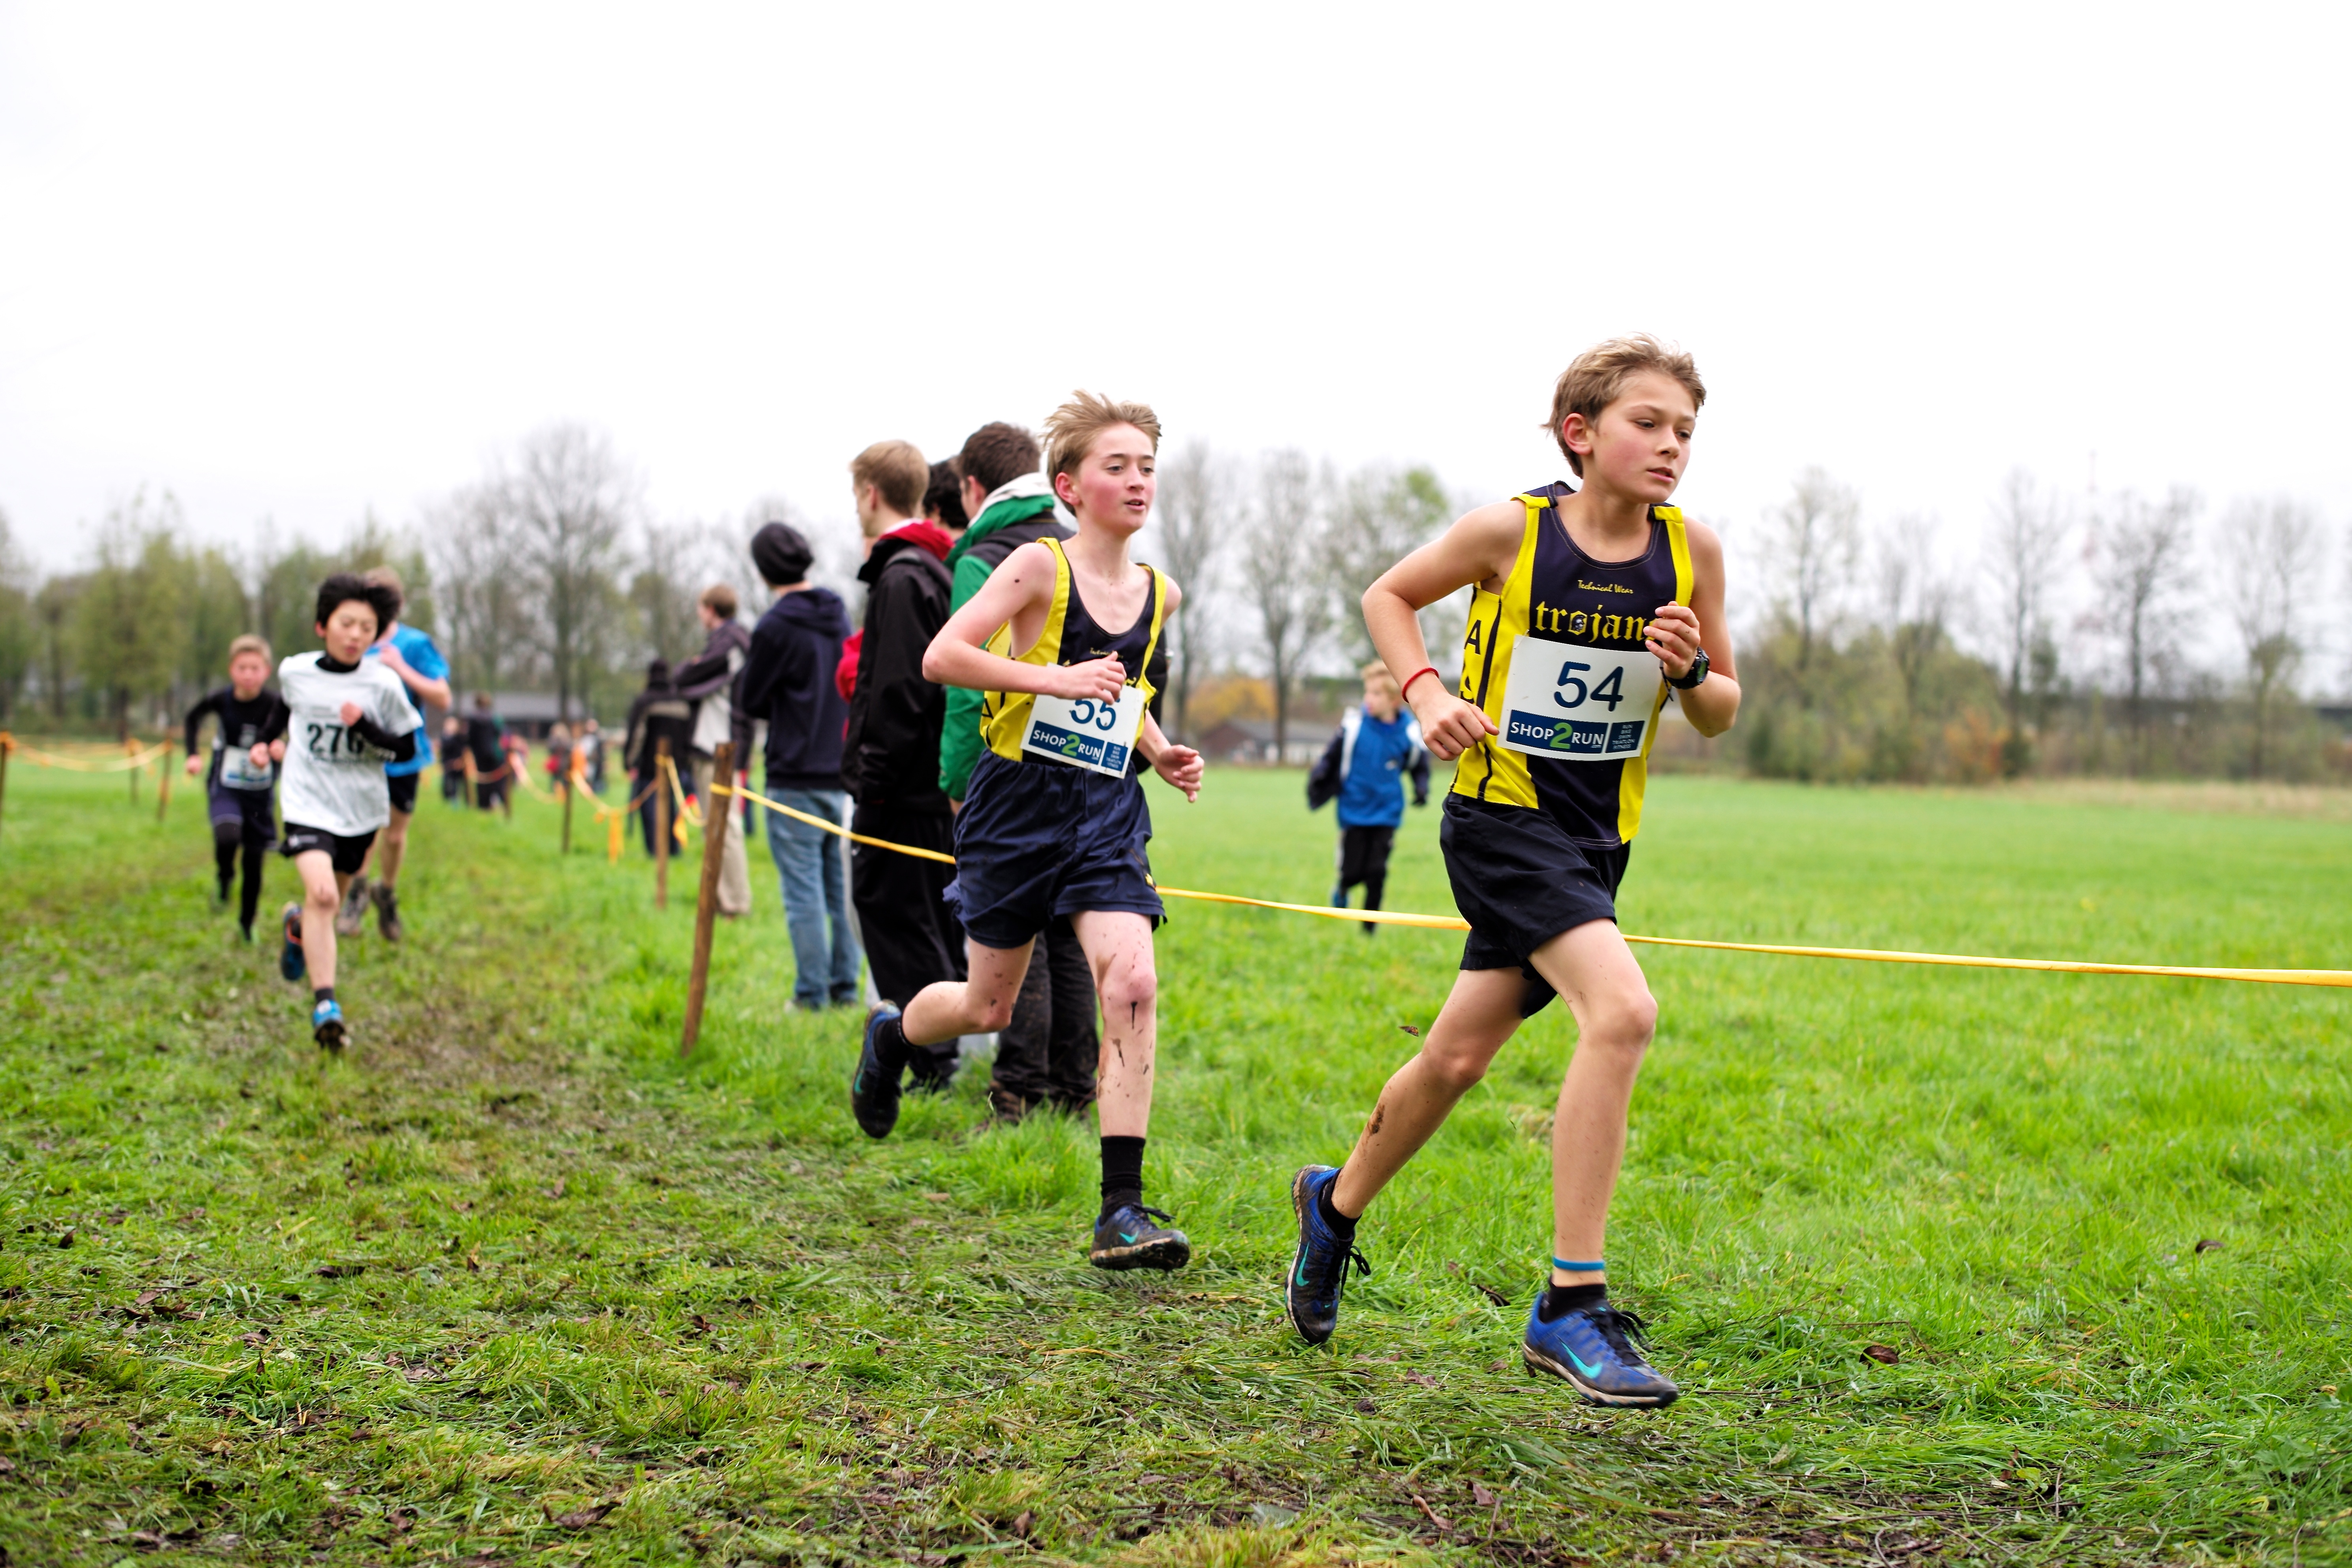
person, running, recreation, race, sports, endurance, athletics, sprint, physical exercise, outdoor recreation, human action, endurance sports, ultramarathon, duathlon, long distance running, cross country running, cross country cycling, cross country equestrianism